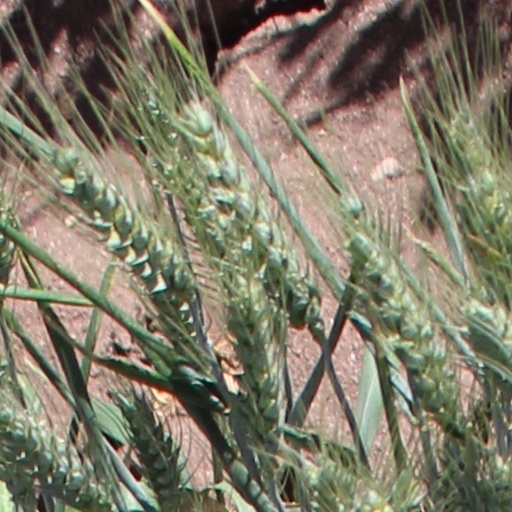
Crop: wheat